Emperor Taizong of Tang

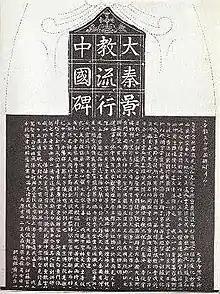
According to the Xi'an Stele, Emperor Taizong recognized the Nestorian Church of the East, due to efforts of the Christian missionary Alopen in 635 CE.

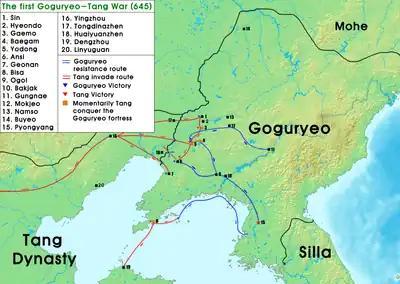
The Sui dynasty tried to invade Goguryeo in 598, 612, 613 & 614. Taizong campaign (map) was in 645. Gaozong's campaigns were in 661, 667 & 668.

The "Old Book of Tang" and "New Book of Tang" mention (i.e. the Byzantine Empire), which they equated with Daqin (which may refer to the Roman Empire or Middle East), beginning in 643 with an embassy sent by the king "Boduoli" (i.e. Constans II Pogonatos) to Emperor Taizong, bearing gifts such as red glass and green gemstones. These histories also provided cursory descriptions of Constantinople and its walls, as well as how it was besieged by "Da shi" (the Arabs of the Umayyad Caliphate) and their commander "Mo-yi" (i.e. Muawiyah I, governor of Syria before becoming caliph), who forced the Byzantines to pay tribute. Henry Yule highlights the fact that Yazdegerd III (r. 632–651), last ruler of the Sasanian Empire, sent diplomats to China for securing aid from Emperor Taizong (considered the suzerain over Ferghana in Central Asia) during the loss of the Persian heartland to the Islamic Rashidun Caliphate, which may have also prompted the Byzantines to send envoys to China amid their recent loss of Syria to the Muslims. Tang Chinese sources also recorded how Sassanid prince Peroz III (636–679) fled to Tang China following the conquest of Persia by the growing Islamic caliphate.